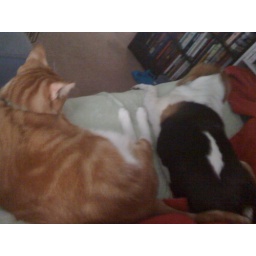
though it creeps me out that the cat looks bigger than the dog in this shot